Renaissance of the 12th century

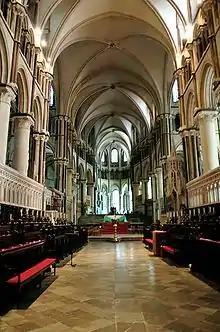
New technological discoveries allowed the development of Gothic architecture, shown here at Canterbury Cathedral

The Renaissance of the 12th century was a period of many changes at the outset of the High Middle Ages. It included social, political and economic transformations, and an intellectual revitalization of Western Europe with strong philosophical and scientific roots. These changes paved the way for later achievements such as the literary and artistic movement of the Italian Renaissance in the 15th century and the scientific developments of the 17th century.